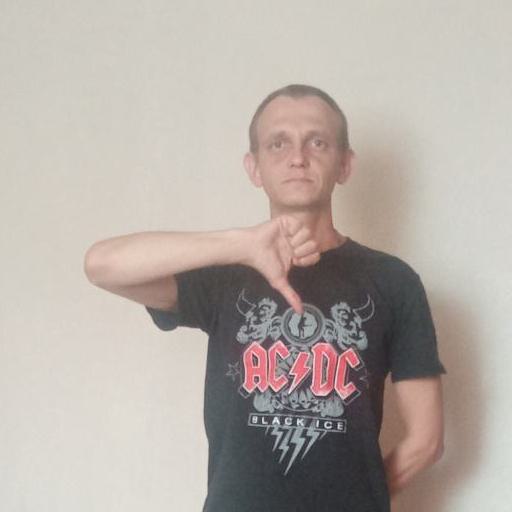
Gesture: dislike